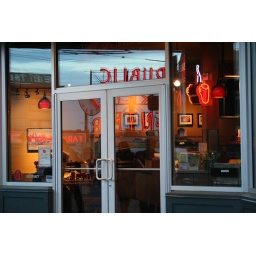
I've always liked the way the market sign got reflected in Seattle's Best windows.